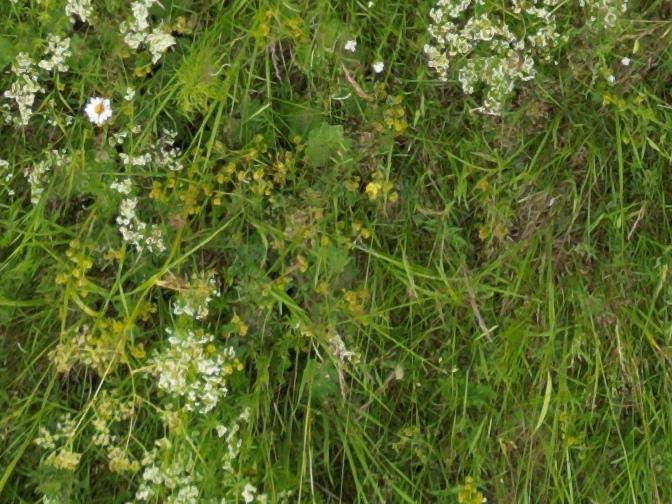
Flowers visible: yarrow flowers, yarrow flowers, yarrow flowers